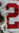
Number: 2